Marsha P. Johnson

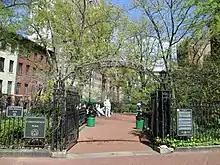
Christopher Park in 2013, now part of the Stonewall National Monument, stands across the street from the Stonewall Inn. George Segal's "Gay Liberation" statues now stand where Johnson and the other street queens and homeless gay youth spent time in decades past.

Johnson had claimed to be one of the first drag queens to go to the Stonewall Inn though Johnson often contradicted herself on when she was allowed in; the Stonewall Inn was a bar only for wealthy gay men, according to lesbian feminist activist Martha Shelley, the bar was "98% male". On the early morning hours of June 28, 1969, the Stonewall riots occurred. While the first two nights of rioting were the most intense, the clashes with police would result in a series of spontaneous demonstrations and marches through the gay neighborhoods of Greenwich Village for roughly a week afterwards.